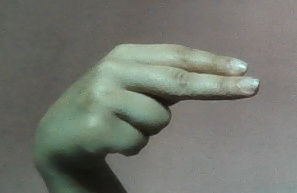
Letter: ain